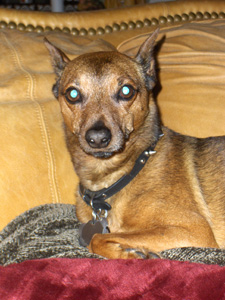
Breed: miniature pinscher